The Perils of Pauline (1914 serial)

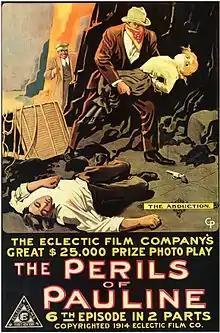
Theatrical release poster for episode 6

The Perils of Pauline is a 1914 American melodrama film serial produced by William Randolph Hearst and released by the Eclectic film company, shown in bi-weekly installments, featuring Pearl White as the title character, an ambitious young heiress with an independent nature and a desire for adventure.